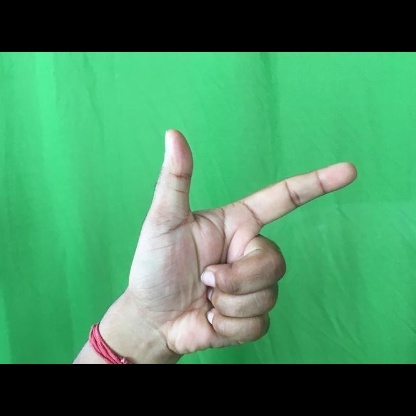
Mudra: Chandrakala